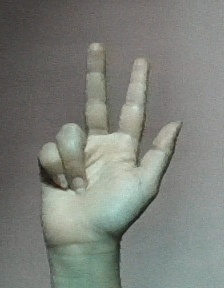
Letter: al